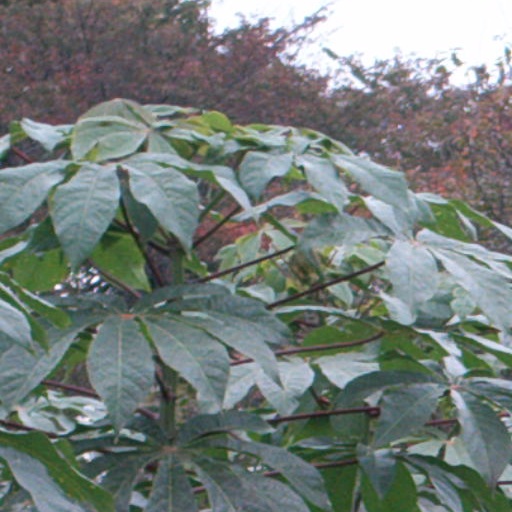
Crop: cassava